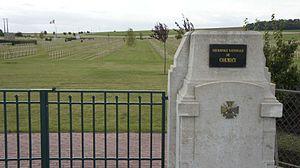
Nécropole nationale Cormicy.
Cormicy est, depuis le 1ᵉʳ janvier 2017, une commune nouvelle française, située dans le département de la Marne en région Grand Est. Elle est formée des communes déléguées de Cormicy et Gernicourt. Ses habitants se nomment les Cormiciens.
En France, une nécropole nationale est un cimetière militaire appartenant à l’État français.
La nécropole nationale Cormicy est un cimetière militaire français de la Première Guerre mondiale situé sur le territoire de la commune de Cormicy, dans la banlieue de Reims.
La liste des mémoriaux et cimetières militaires du département de la Marne répertorie les cimetières militaires, les mémoriaux ainsi que les stèles, plaques commémoratives et autres monuments qui honorent la mémoire des morts aux combats, des victimes de bombardements ou d’exactions de l'ennemi ainsi que celle de personnels de santé, de chefs militaires ou politiques pendant :